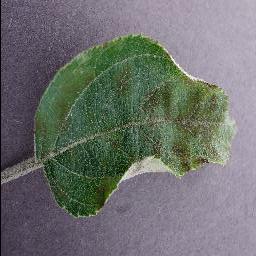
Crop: apple
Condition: scab